Argentina–Spain relations

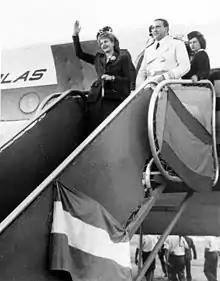
Eva Perón in Spain; 1947.

Since obtaining independence from Spain, diplomatic relations between the two nations have been stable. During the Spanish Civil War, Argentina remained neutral and gave asylum to any Spanish citizen requesting it without regards to whether they were Republicans or Nationalists. At the end of the war, Argentina maintained diplomatic relations with the government of General Francisco Franco. Maintaining diplomatic relations allowed for the first lady of Argentina Eva Perón to visit Spain in 1947 and donate five million tons of food to the Spanish people.